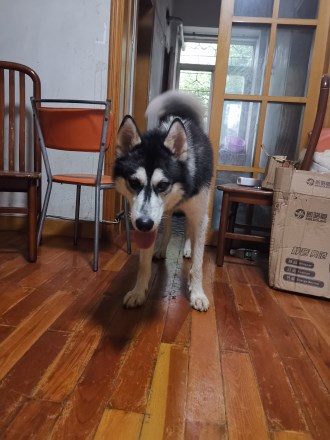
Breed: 1160-n000003-Siberian_husky